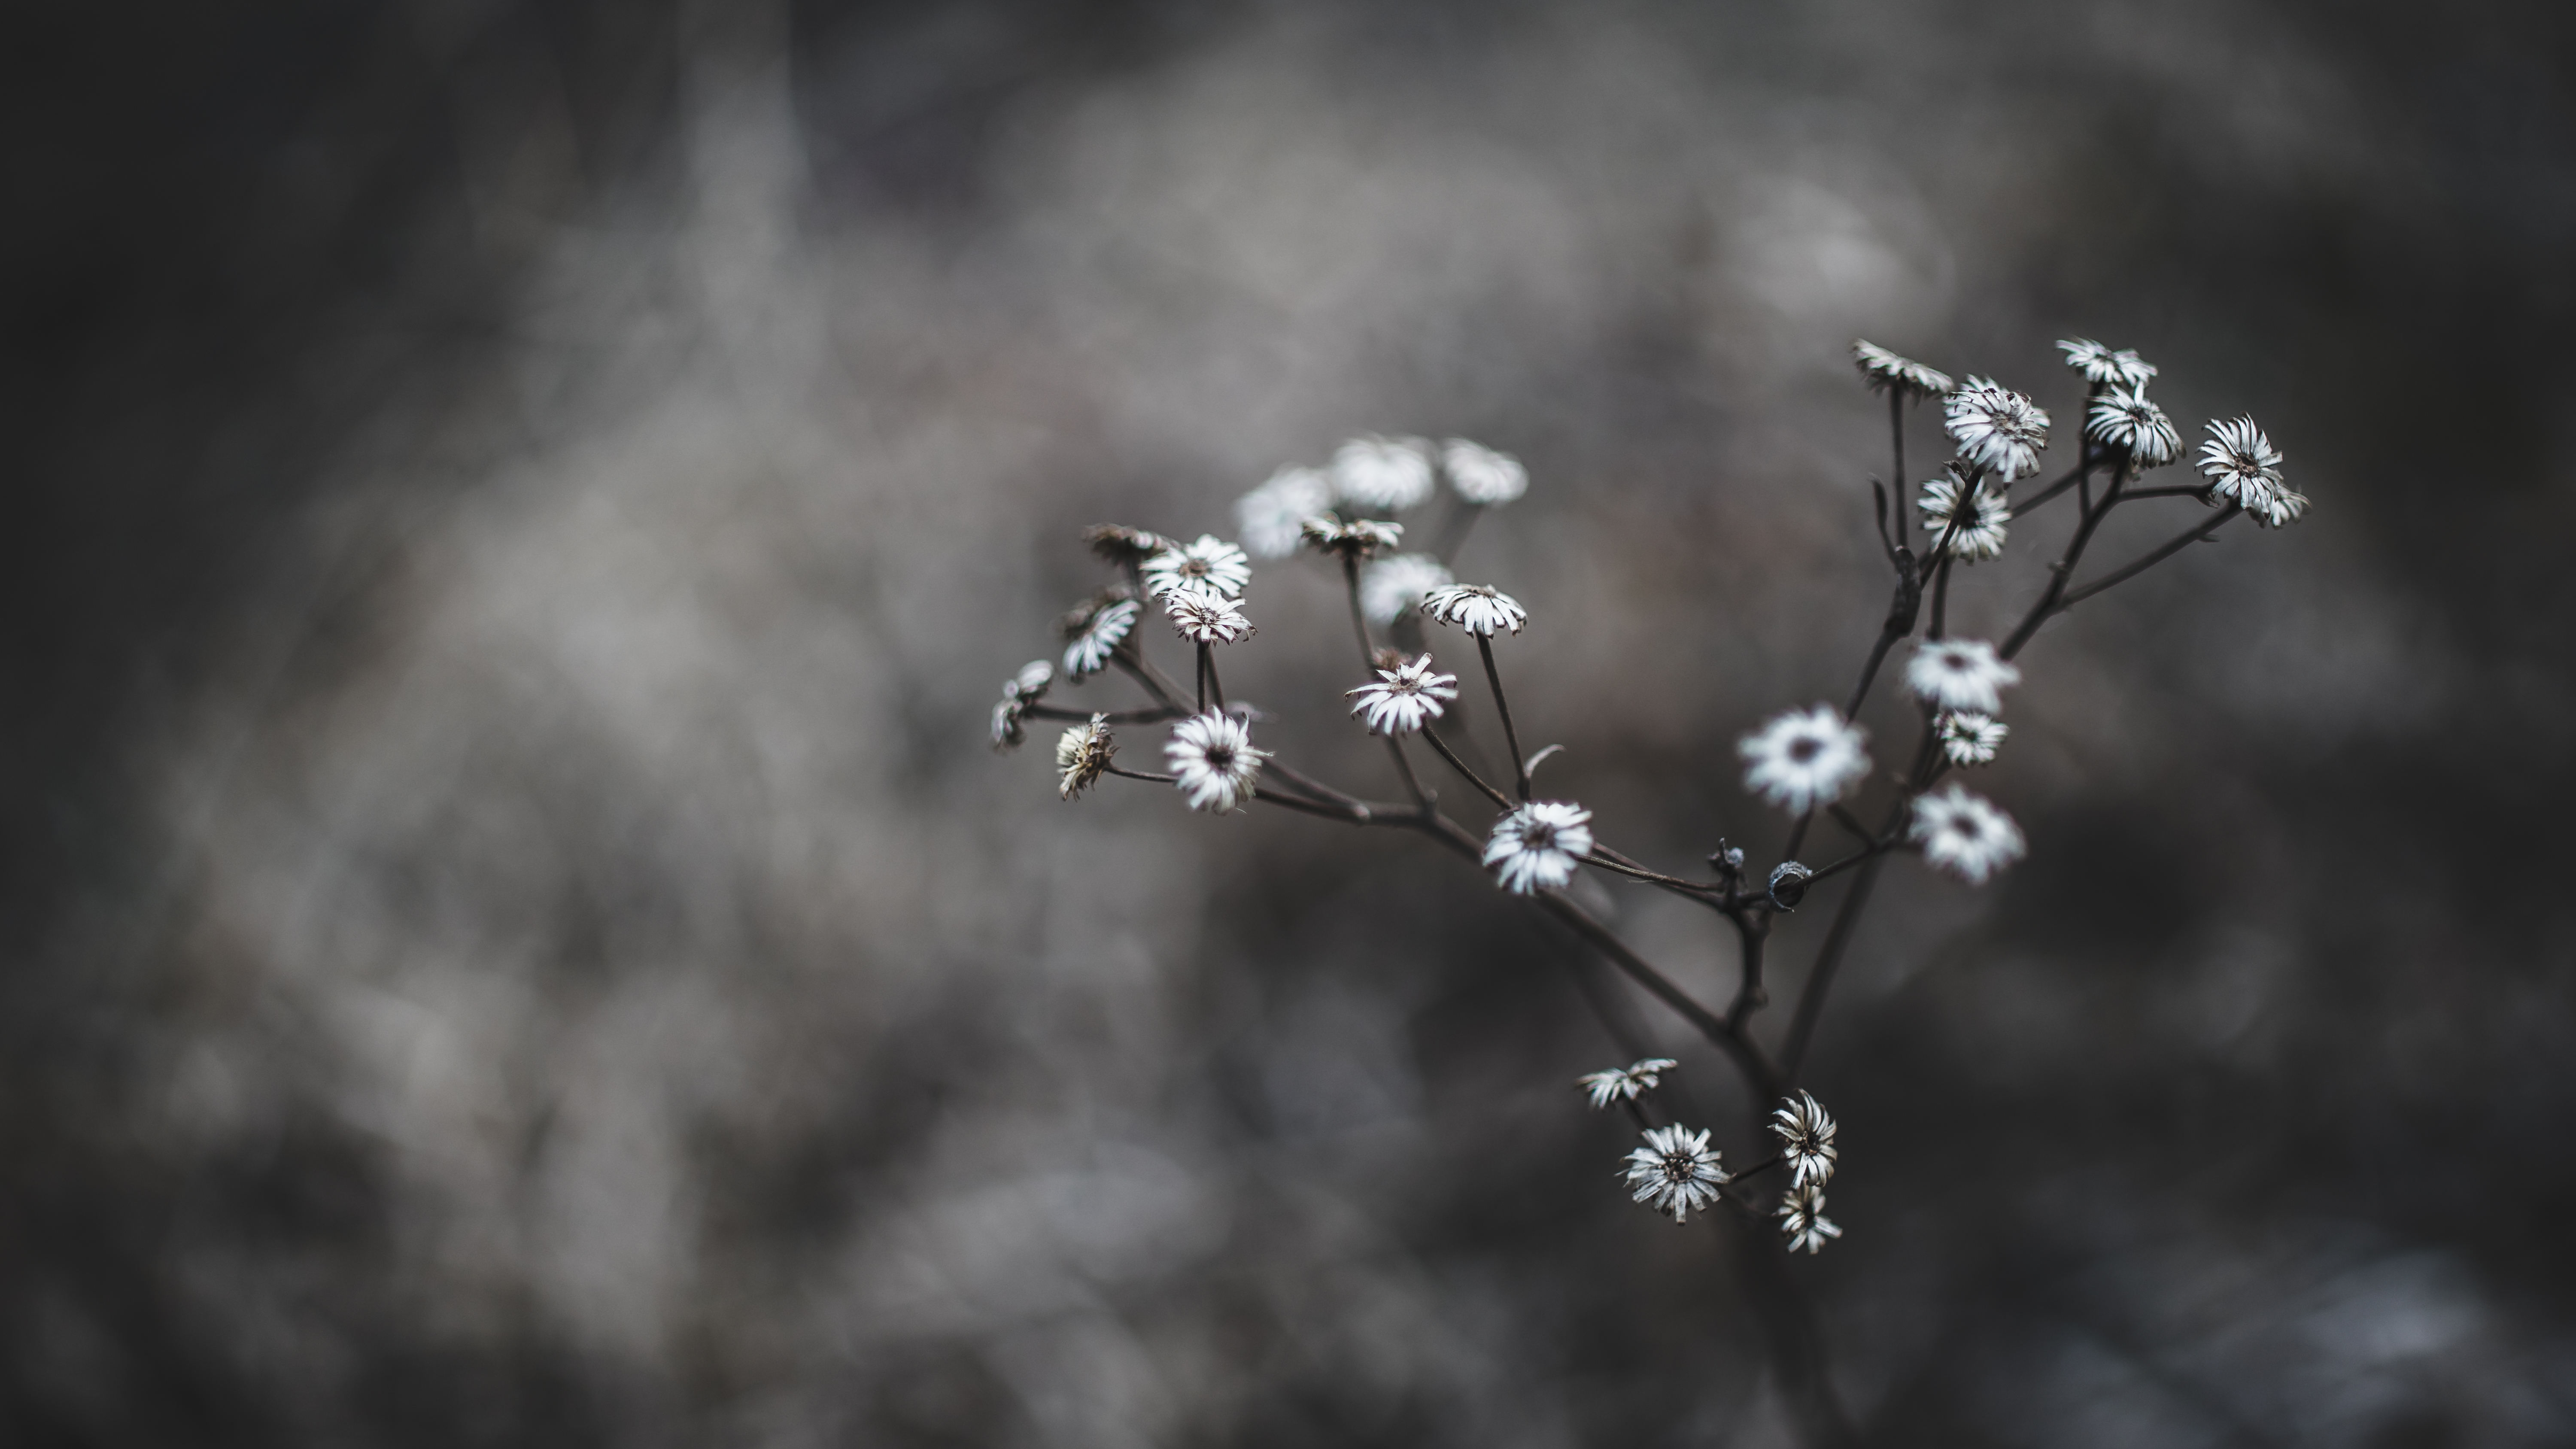
nature, grass, branch, blossom, winter, black and white, plant, photography, sunlight, leaf, flower, bloom, frost, spring, macro, darkness, monochrome, flora, season, flowers, close up, freezing, macro photography, monochrome photography, plant stem